Marian Drażdżewski

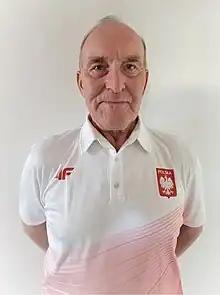
Marian Drażdżewski

Marian Drażdżewski (born 3 July 1946) is a Polish rower. He competed in the men's eight event at the 1972 Summer Olympics.